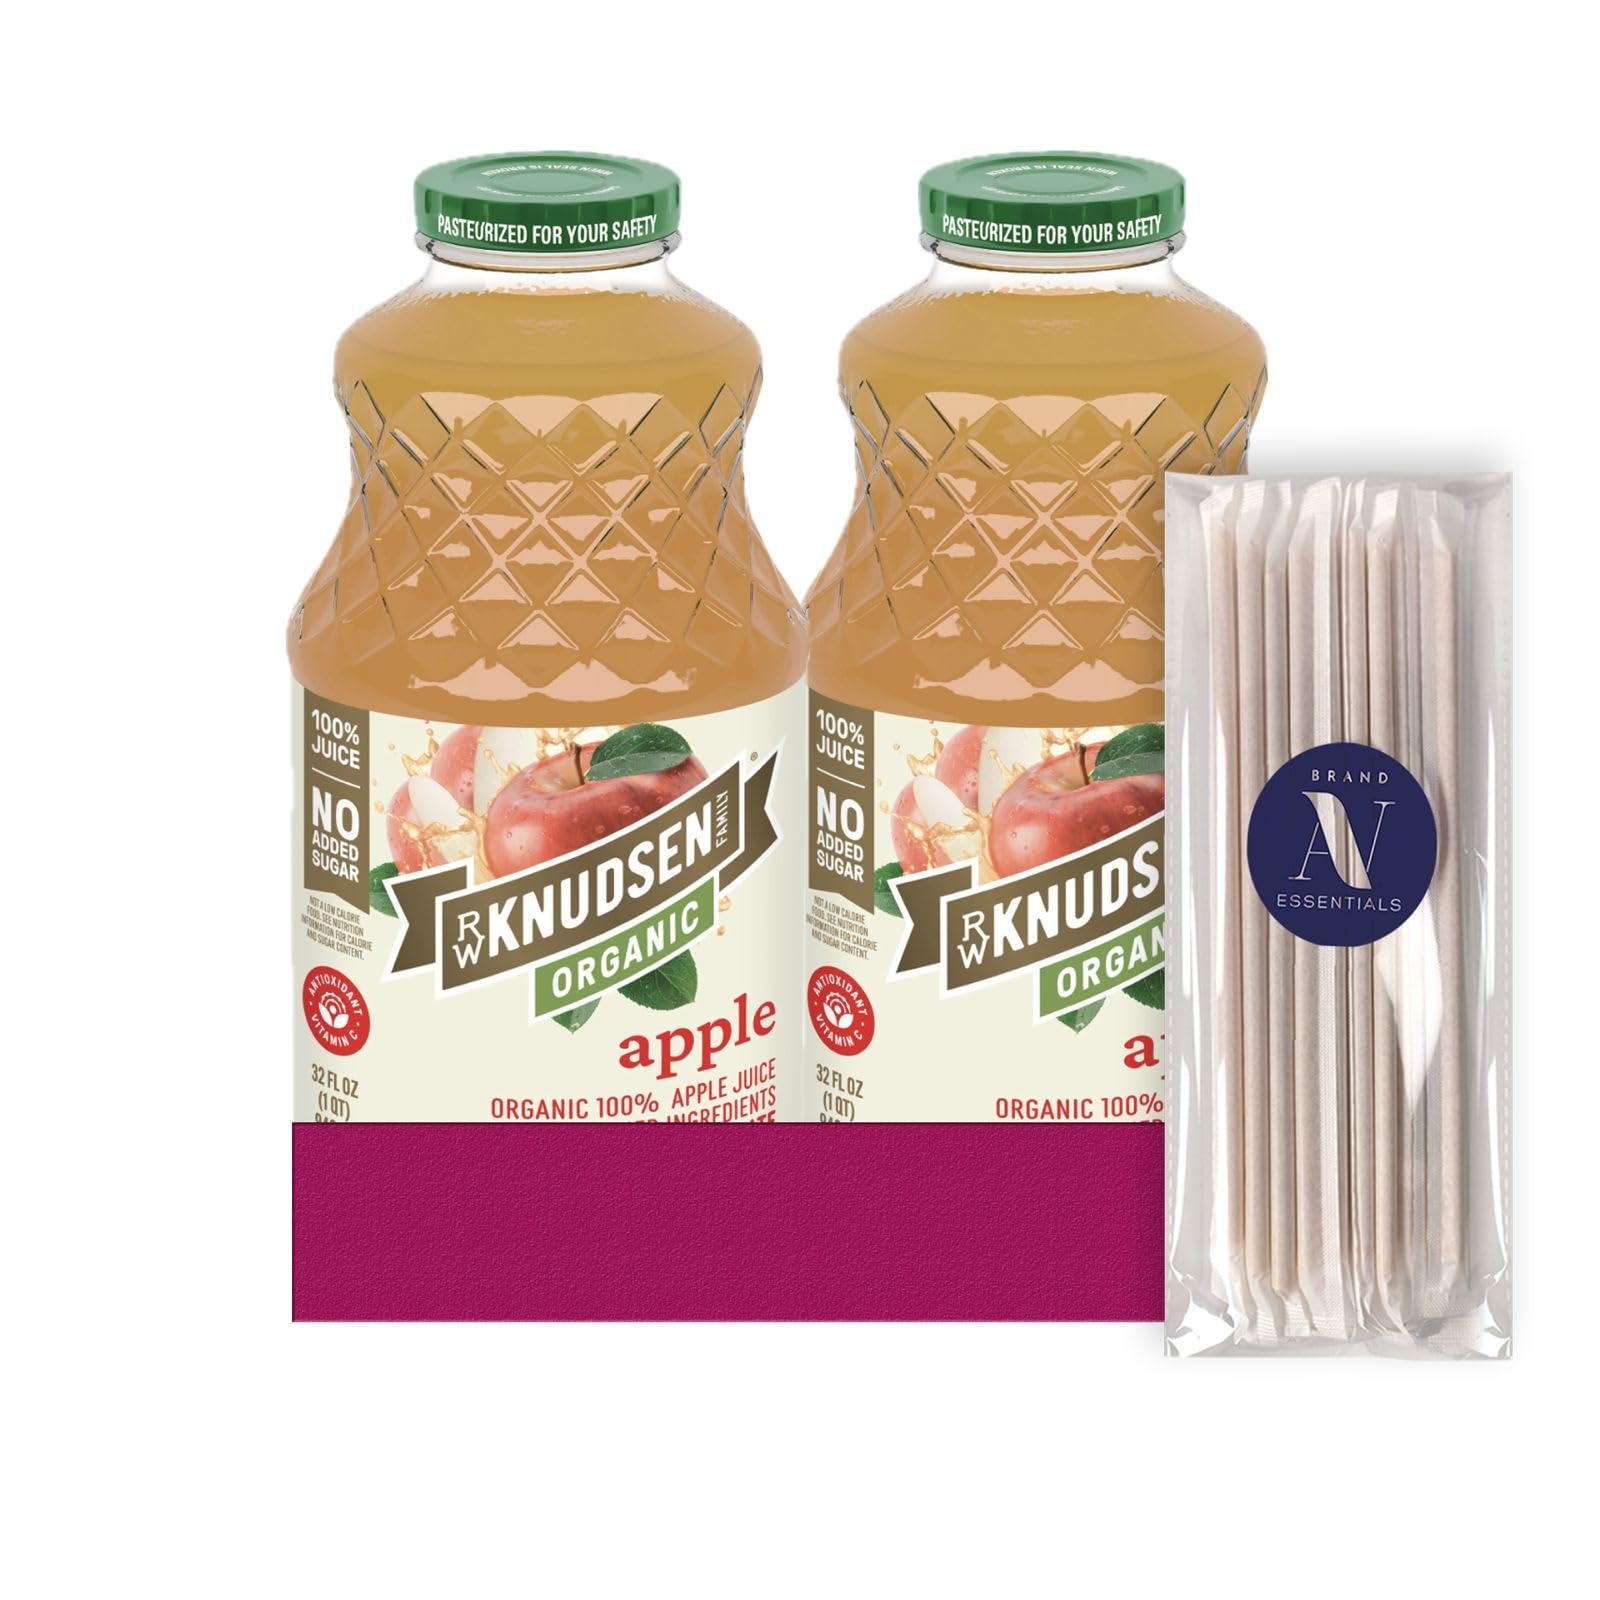
Item Name: R.W. Knudsen Organic 2-Pack Organic Apple Fruit Juice 100% USDA Organic 32 fl oz Glass Bottle + 1 Utility Freebie by Lavinia
Bullet Point 1: MULTIPACK: Contains 2-Pack of Organic Apple Juice 32.0 fl oz Glass Bottles + 1 Utility Freebie by Lavinia
Bullet Point 2: TASTY: Make tasty ice pops, blend into smoothies, or use as a mixer in your favorite cocktail recipe
Bullet Point 3: QUALITY: 100% USDA ORGANIC juice with no added sugar or artificial sweeteners. Non-GMO Project Verified. We’re committed to Sustainability, Our Roots, Variety, Innovation, Deliciousness,
Bullet Point 4: FROM CONCENTRATE: This means that the juice from the fruit is concentrated, a process that removes the water to aid with product storage. Later, water is added back to the concentrate during juice bottling to create 100% juice. Reconstituted juice and not concentrated juice both deliver nutrition from the fruit with no added sugar, and each 4-ounce glass of 100% juice provides 1 serving (1/2 cup) of fruit.
Bullet Point 5: HEALTHY: No added sugar (It's not a low-calorie food. See nutrition information for calorie and sugar content.) It's great for pairing with breakfast or having as a midday pick-me-up. Ripe, flavorful fruit and veggies are the essential ingredients in every Knudsen product.
Product Description: Over the next 60 years, the R.W. Knudsen Family has expanded to include a wide variety of uniquely delicious fruit and vegetable products for all occasions, big and small. We’ve grown with you and your family, delivering refreshing energy to early morning sports, family gatherings, and even late afternoons on the porch. We partner with growers around the country who share our commitment to quality. Many of these relationships have endured for decades and spanned generations of family farmers. Their integrity is our integrity. Each bottle of R.W. Knudsen holds the gold standard of what fruit and vegetables can become.
Value: 32.0
Unit: Fl Oz

Price: 14.82